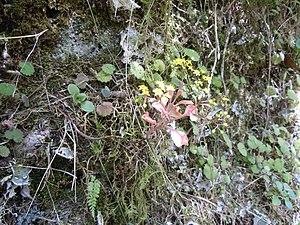
Aichryson divaricatum- Levada do Caldeirão Verde - Madere
Aichryson divaricatum est une plante de la famille des Crassulaceae endémique à Madère.